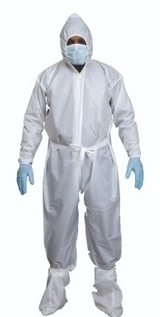
Objects detected:
Mask
Gloves
Gloves
Coverall